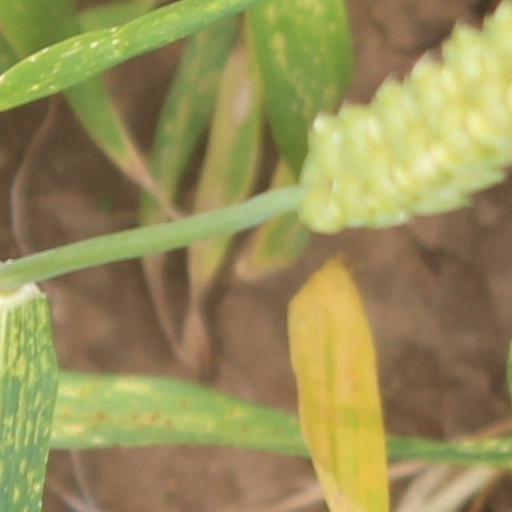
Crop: wheat